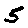
Label: 5